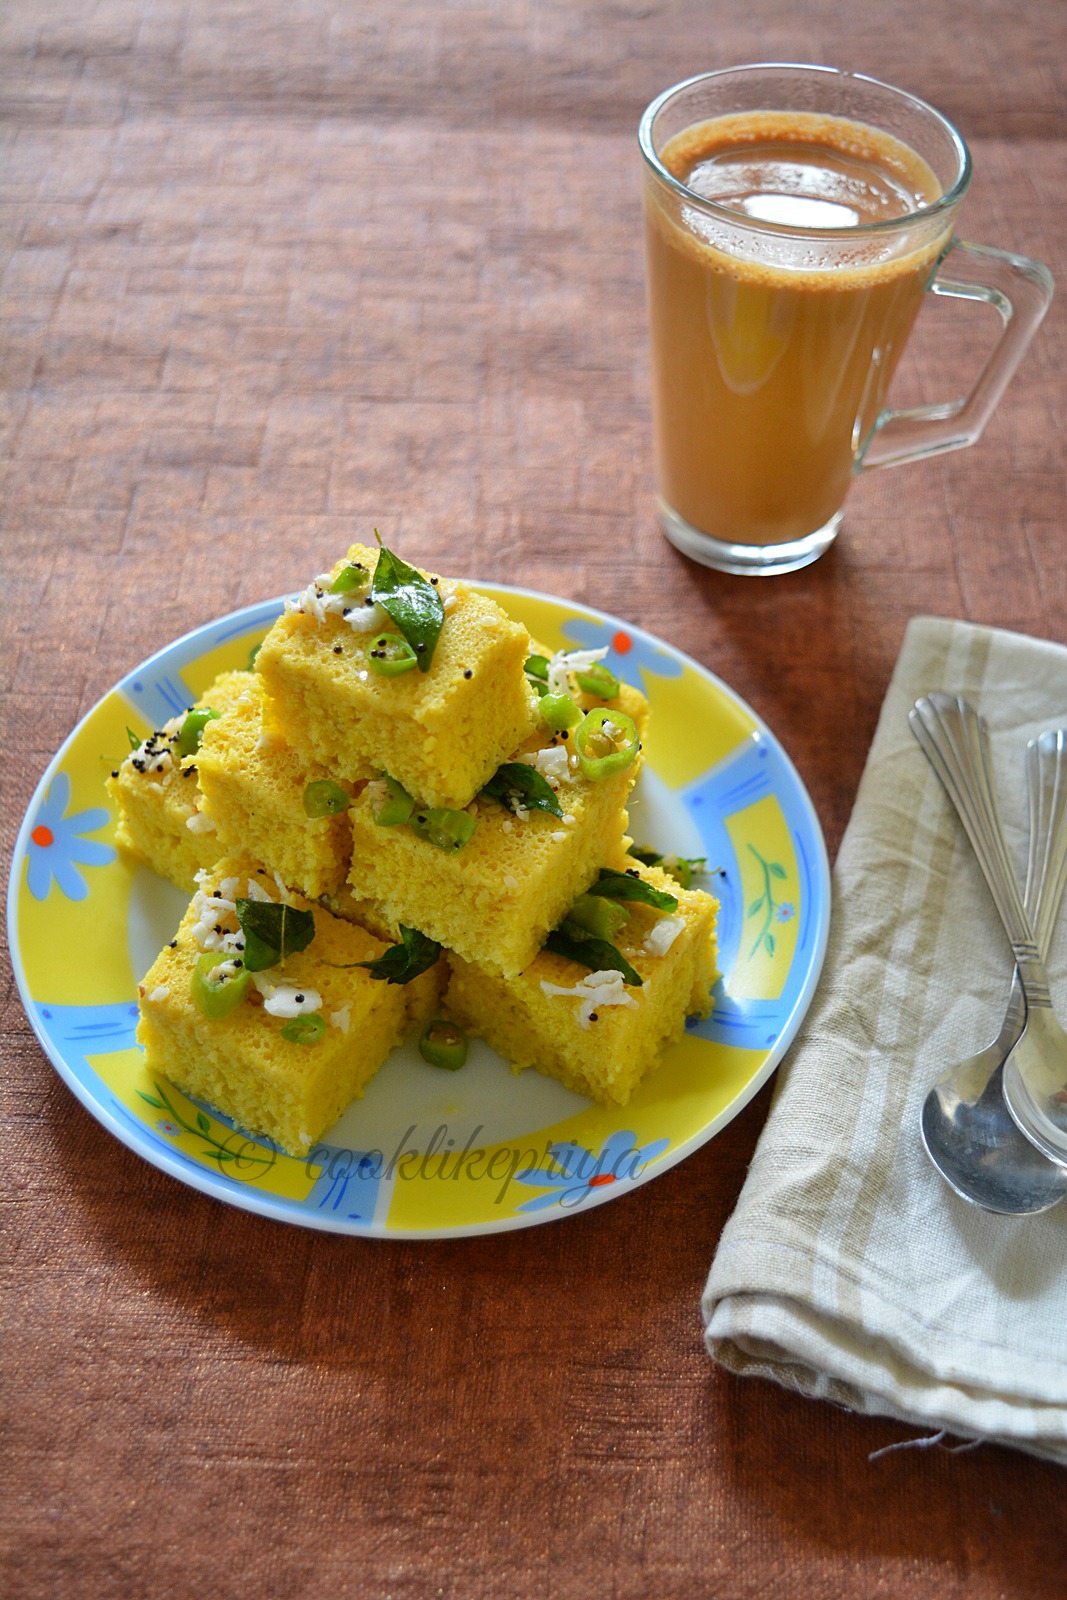
Dish: dhokla